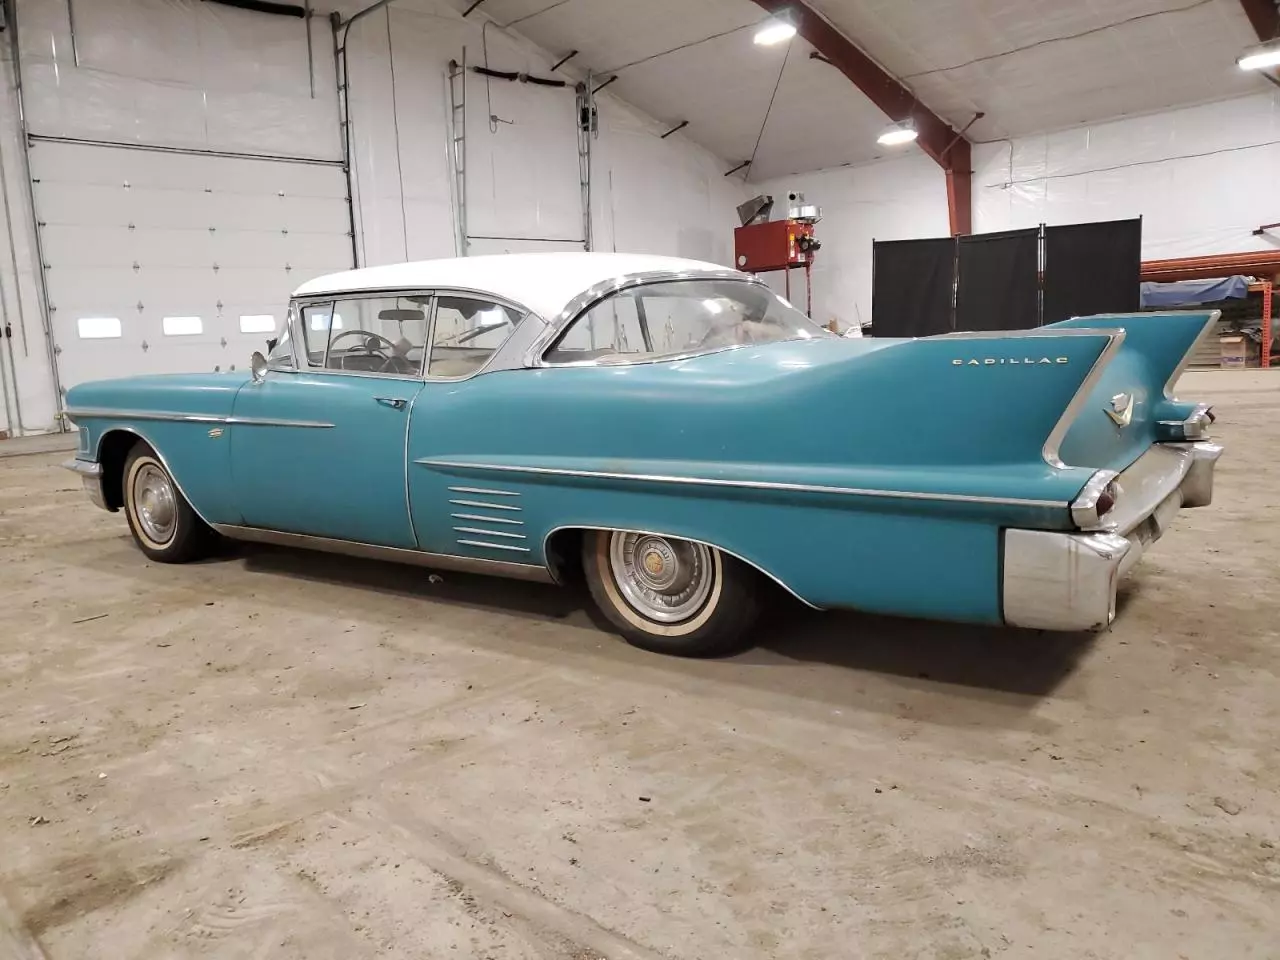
Aucun dommage détecté.
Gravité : aucun